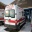
Label: ambulance